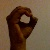
The image shows a hand gesture representing the letter 'O' in Indian Sign Language.